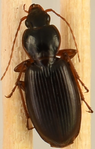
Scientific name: Synuchus impunctatus
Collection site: Bartlett Experimental Forest NEON (BART), plot BART_031